Mestre Ferradura

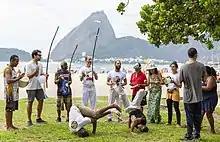

His works are academic references in authors of varied fields of pedagogy and studies in the African matrix, influencing and being cited in a series of monographies in Brasil.